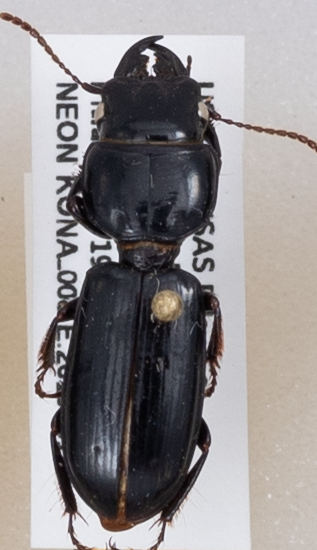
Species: Scarites vicinus
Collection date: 2019-06-19
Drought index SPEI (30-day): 0.1
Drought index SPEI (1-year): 1.69
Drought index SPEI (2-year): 0.24